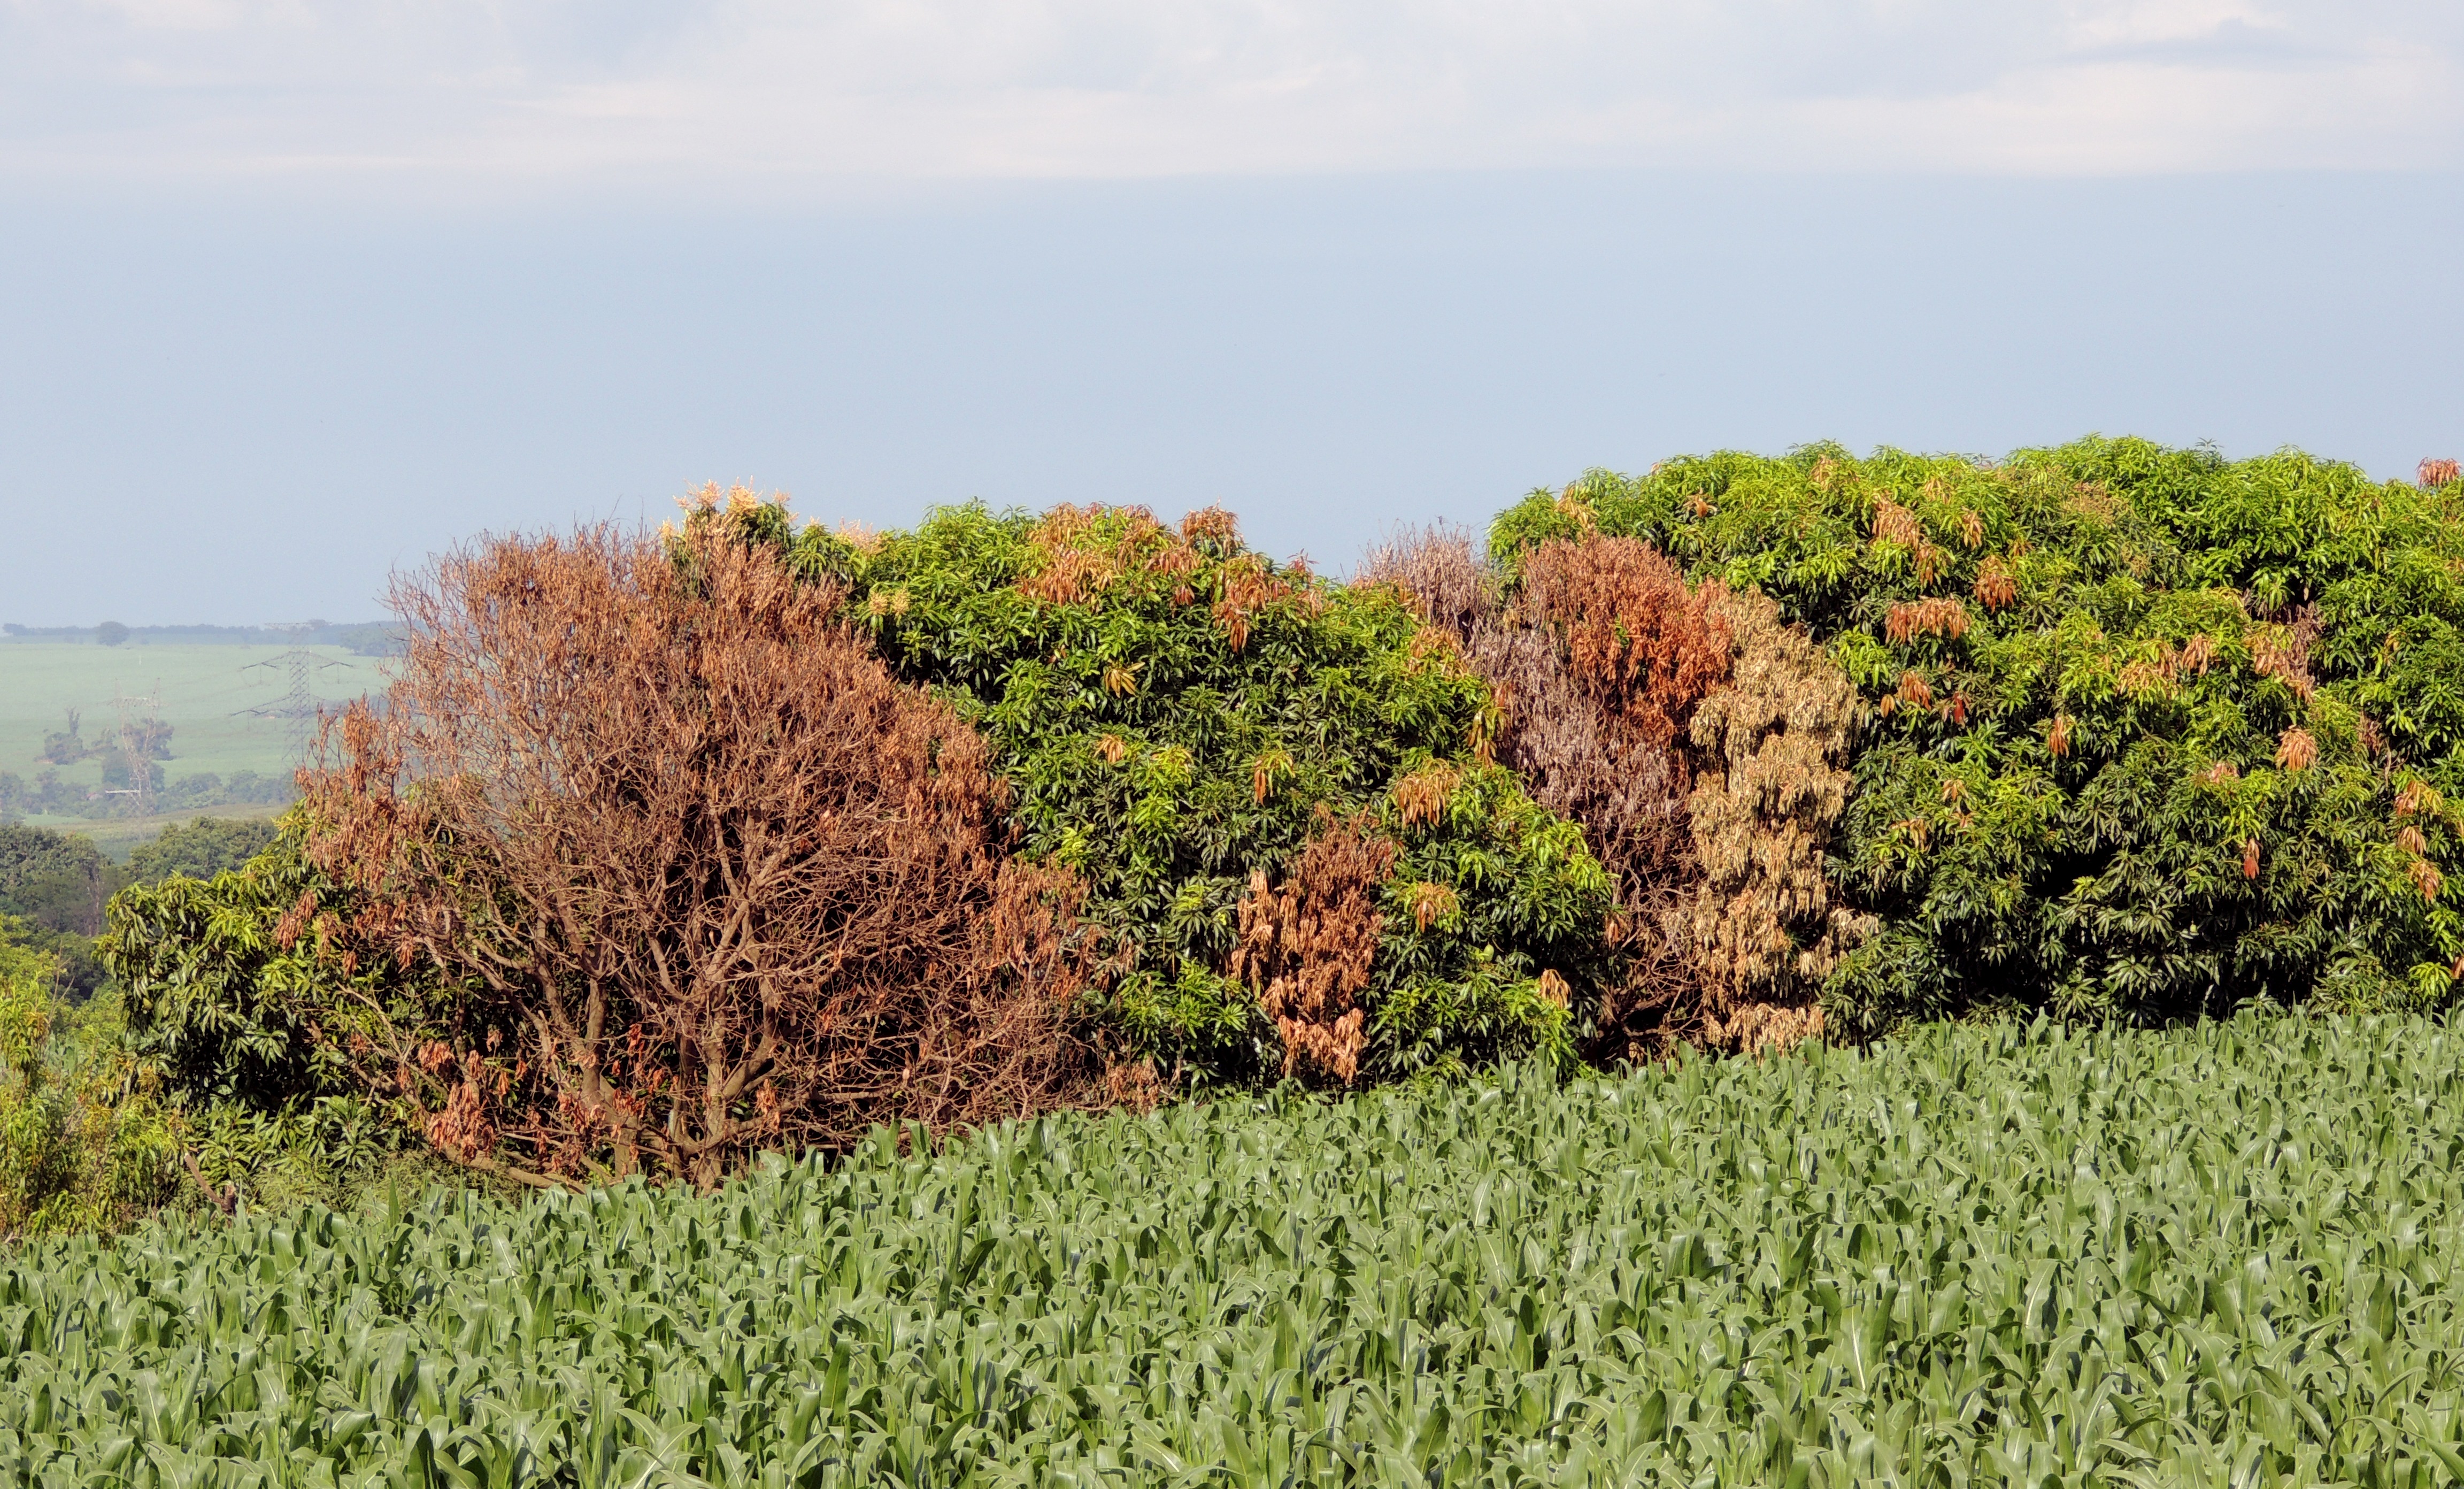
tree, grass, plant, field, lawn, meadow, fruit, leaf, hill, flower, food, green, autumn, soil, agriculture, plants, vegetation, shrub, plantation, ecosystem, manga, rural area, grass family, woody plant, mango sick